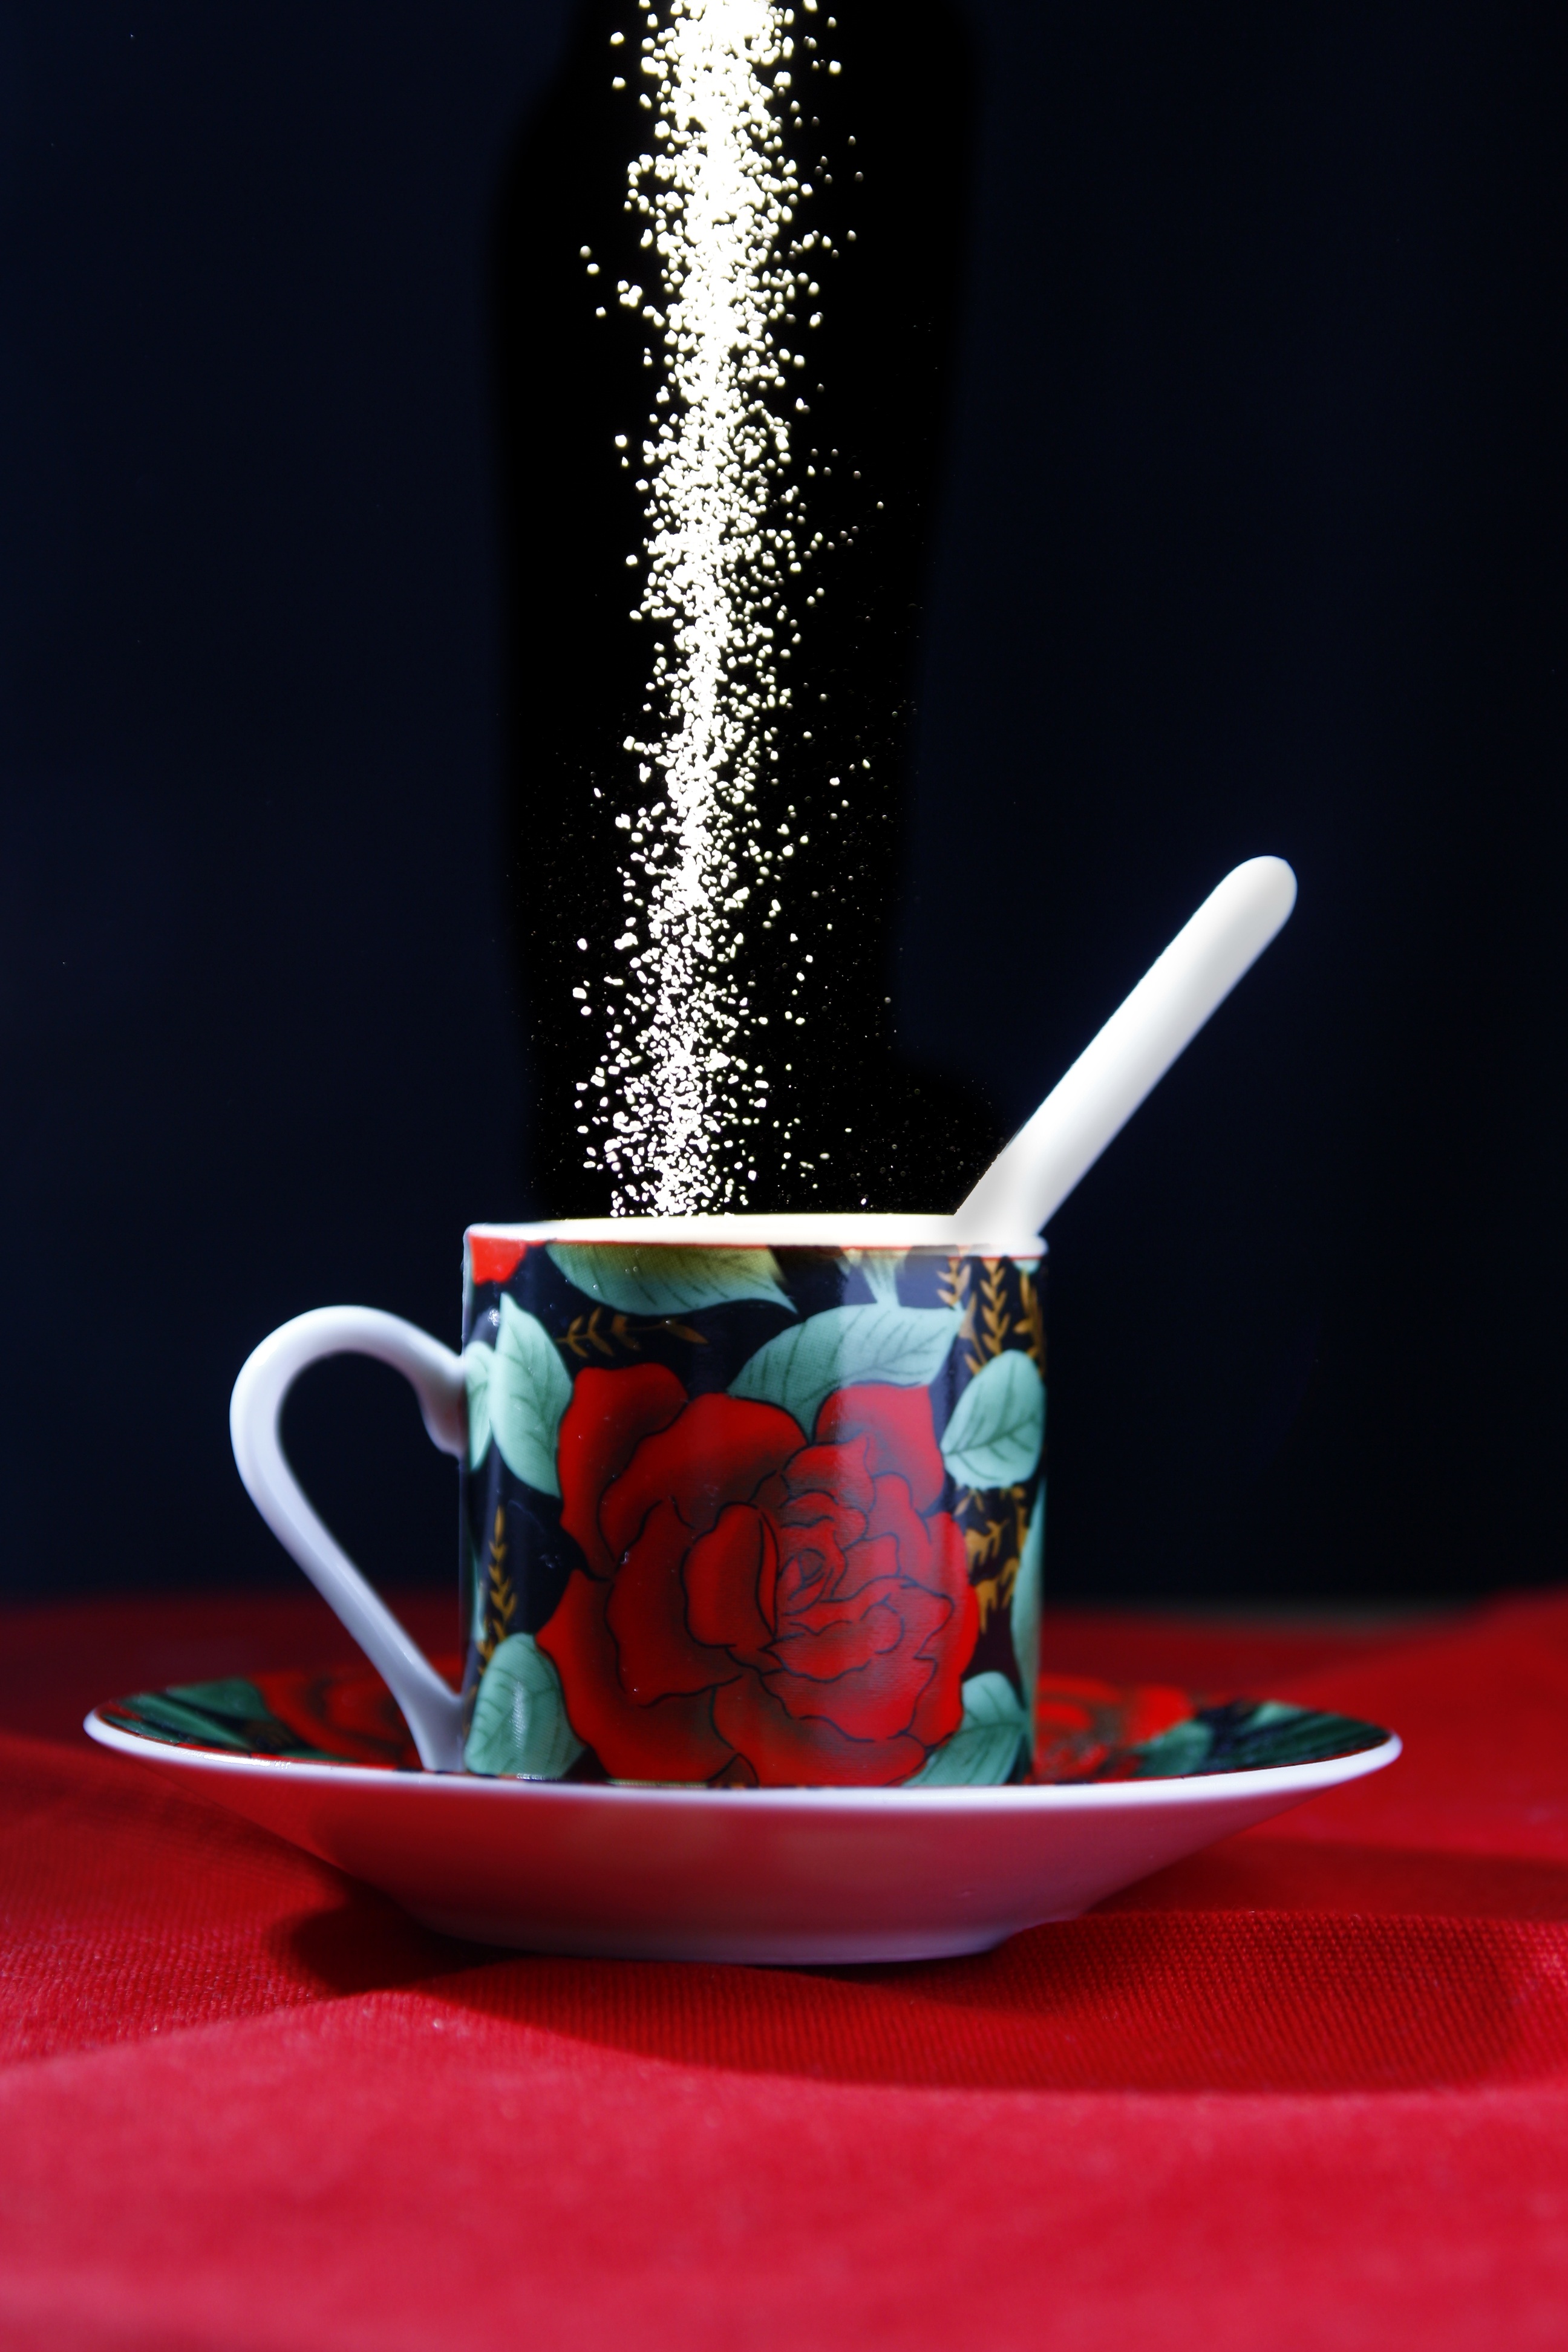
cutlery, sweet, glass, food, red, color, drink, colorful, cookie, still life, spoon, painting, sugar, tee, sweetness, treat, sweeteners, sugar cube, still life photography